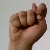
The image shows a hand gesture representing the letter 'T' in Indian Sign Language.